Pay at the pump

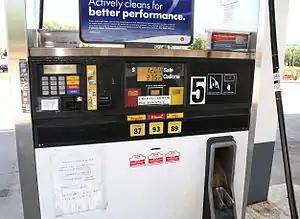
A pay-at-the-pump system on Wayne Vista pumps

Pay at the pump is a system used at many filling stations, where customers can pay for their fuel by inserting a credit card, debit card, or fuel card into a slot on the pump, bypassing the requirement to make the transaction with the station attendant or to walk away from one's vehicle. A few areas have gas stations that use electronic tolling transponders as a method of payment, such as Via Verde in Portugal.